Question: How many people are in the picture?
Tambaya: Nawane adadin mutanen dake cikin hoton?
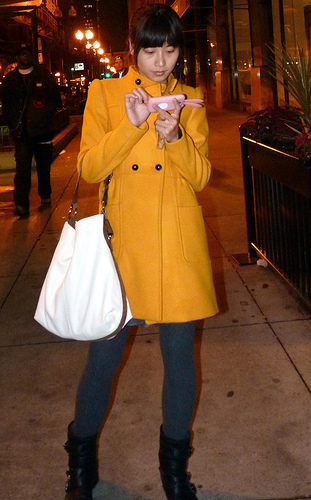
Answer: 2
Amsa: 2